Convergence (2019 film)

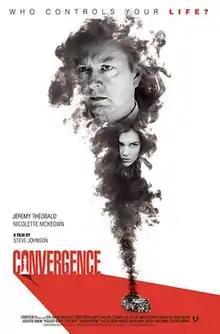
Film poster

Convergence is a 2019 feature film from English director Steve Johnson.